Shenipsit Trail

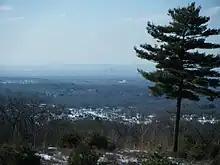
View from Lookout Mountain, just off the Shenipsit Trail.

The Central Section of the trail starts just north of Route 2, and can be reached from Toll Gate Road in Glastonbury. The trail stretches about 4.9 miles from Route 2 to Hebron Avenue (Route 94) in Glastonbury. The trail crosses Hebron Ave at Birch Mountain Road.